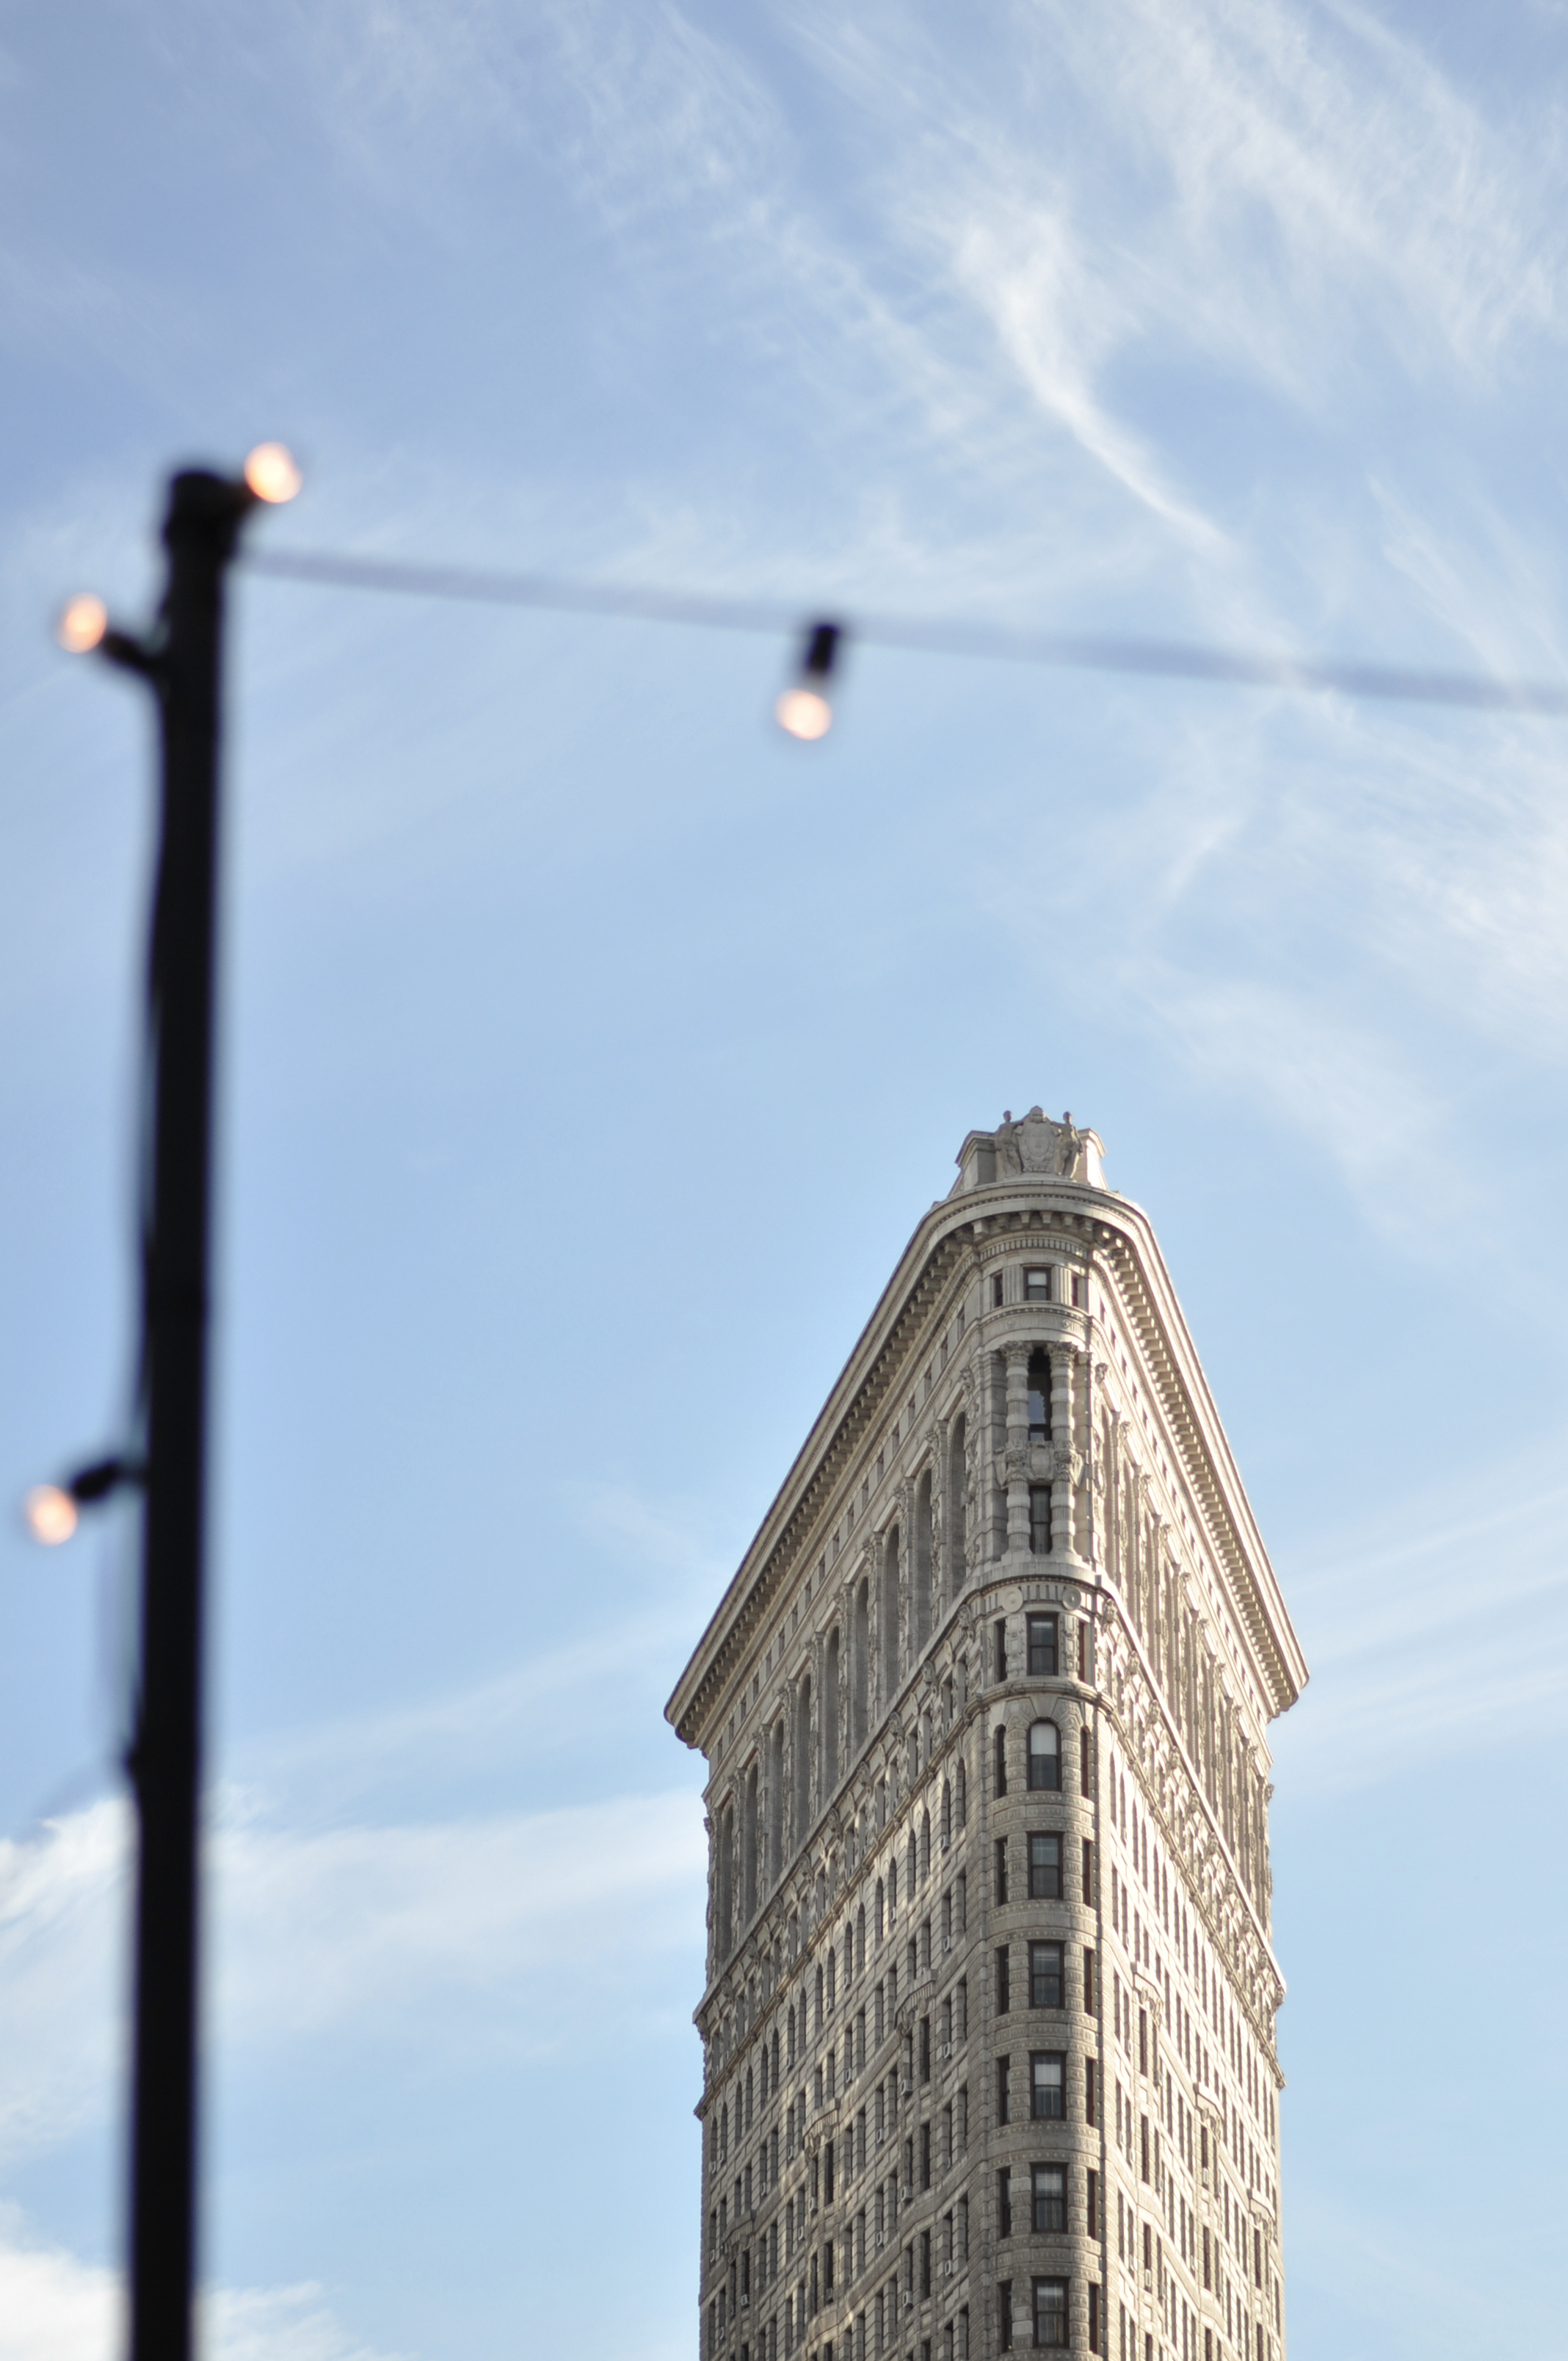
architecture, structure, sky, building, skyscraper, tower, mast, landmark, blue, street light, lighting, tower block, flatiron, spire, steeple, light fixture